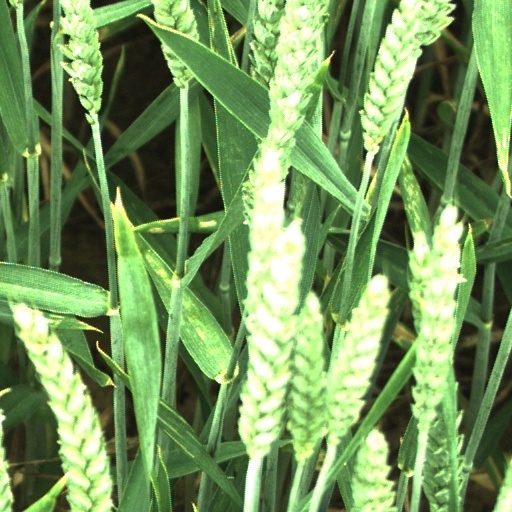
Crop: wheat